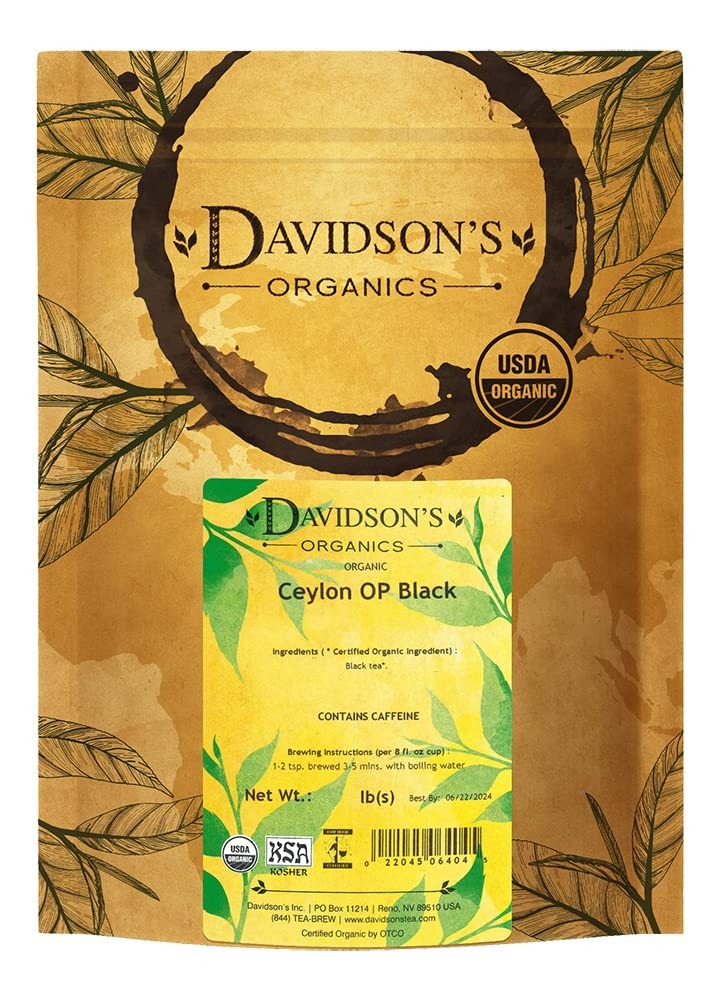
Item Name: Davidson's Tea Bulk, Ceylon Op Black, 1 lb Bag
Bullet Point 1: Ceylon OP Black (Loose Leaf) is a rich, Sri Lankan black tea. Davidson's Ceylon OP Black (Loose Leaf) offers a robust, breakfast-like flavor profile.
Bullet Point 2: LEAF TO CUP: From our farms in India to your family, Davidson’s Organics is a vertically integrated provider of premium teas at affordable prices. We grow, import, blend, package, and sell - overseeing the entire journey of our tea from the leaf cuttings to the infusion in your cup.
Bullet Point 3: ALWAYS ORGANIC: Davidson’s Organics is a 3rd generation organic tea grower delivering on its promise of providing top-notch USDA certified organic teas. Our teas are grown non-GMO & free from harmful chemicals and pesticides. We are responsibly sourced and sustainably farmed. We believe in the holistic health of our farms, farmers, plants & animals.
Bullet Point 4: A CUP OF WELLNESS: Davidson’s offers a diverse selection of tea blends for the most discerning palates. From loose leaves to tea bags & iced, and from ayurvedic to herbal, our organic teas deliver the perfect pick me up or a restful respite. Enjoy our balanced tea blends for optimal health and sipping pleasure.
Bullet Point 5: TRUST OUR TEA: Davidson's Organics was the first purveyor of fine organic teas. Since 1976, we’ve worked tirelessly to develop blends that are true reflections of their names, while being committed to sourcing healthy ingredients grown by generations of skilled small farmers. Enjoy Davidson's Organics, the organic tea that sets the standards for the highest quality.
Value: 16.0
Unit: Ounce

Price: 38.44